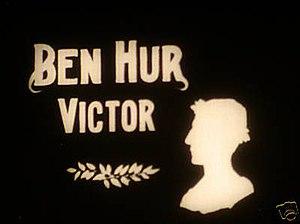
Première version de Ben-Hur au cinéma. un film Kalem (1907), réalisé par Sidney Olcott.
Sidney Olcott, est né le 20 septembre 1872, à Toronto. Il est mort le 16 décembre 1949 à Hollywood. C'est un pionnier du cinéma américain : acteur, réalisateur, scénariste et producteur. On lui doit le premier Ben-Hur; le premier film de fiction tourné en Irlande The Lad from Old Ireland ; l'un des tout premiers longs métrages américains From the Manger to the Cross, la seule Passion du Christ filmée en Égypte et en Palestine.